Interstate 490 (Ohio)

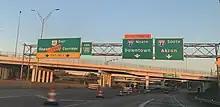
Eastern terminus of I-490, meeting with I-77 and the now-opened Opportunity Corridor

I-490 begins at a partial stack interchange with I-90/I-71 in the Cleveland neighborhood of Tremont. This interchange does not provide access from westbound I-490 to eastbound I-90 as well as from westbound I-90 to eastbound I-490. The Interstate then meets West 7th Street in an incomplete partial cloverleaf interchange. The freeway then crosses over industries, railroads, and the Cuyahoga River. After that, the freeway meets State Route 14 (SR 14) and, at a stack interchange, I-77/SR 10. While I-490 ends at this particular stack interchange, the roadway, which becomes at-grade at East 55th Street, continues east as SR 10 (Opportunity Corridor) all the way toward University Circle.